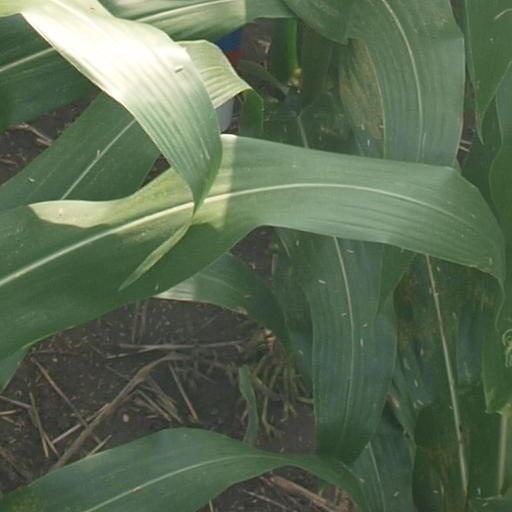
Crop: maize; corn